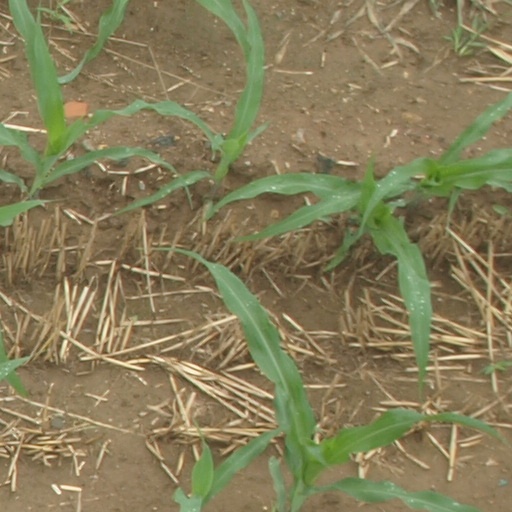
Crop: maize; corn